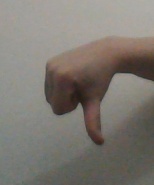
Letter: waw